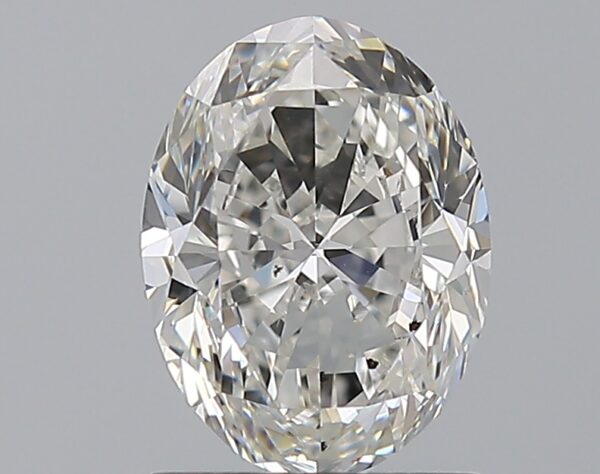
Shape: oval
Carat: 1.51
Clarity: SI1
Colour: G
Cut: GD
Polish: EX
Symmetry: VG
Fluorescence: N
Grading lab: GIA
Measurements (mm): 8.24 x 6.19 x 4.14